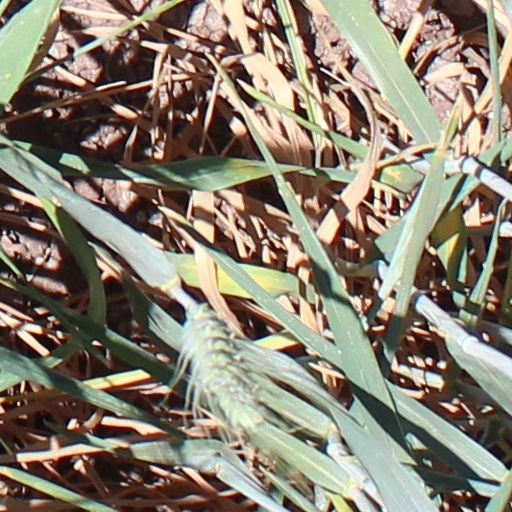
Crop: wheat